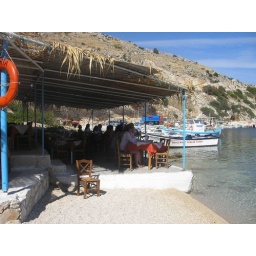
Eating fish in taverna looking at live fish just beyond the table